Hafen (Osnabrück)

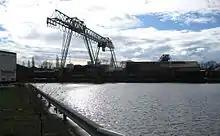
City harbour

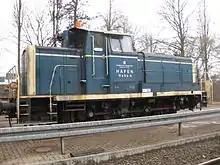
Harbour railway

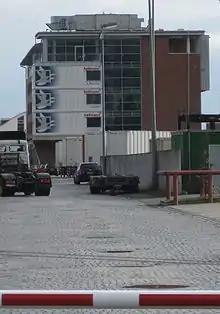
Former Speicher III building (Warehouse No. III), used by Hellmann Worldwide Logistics as office space since 2008

Hafen (Harbour) is a district of Osnabrück, Lower Saxony. Germany. It is located in the north-west of the city and had a population of roughly 2,687 residents in 1,454 households as of late 2022. 15 year earlier the city had 2,372 residents. It covers an area of 406 hectares.